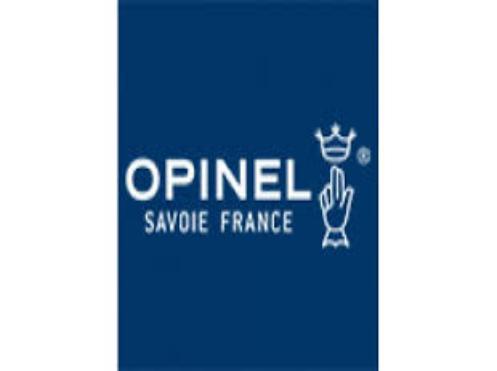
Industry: Necessities